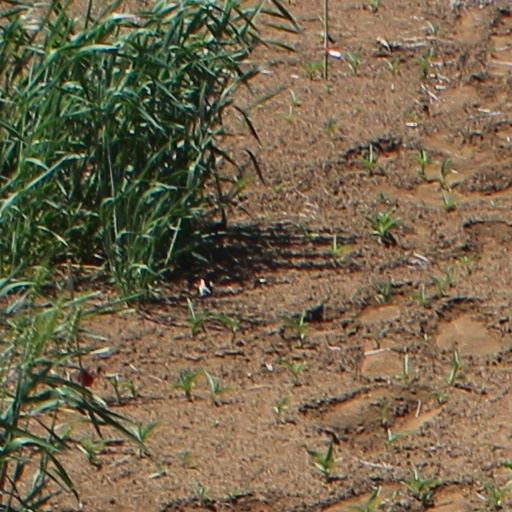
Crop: wheat